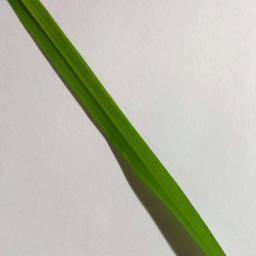
Label: Rice___Healthy